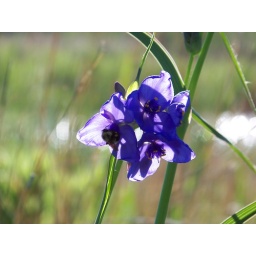
wild purple flower by lake, purple flower, wild purple flower, wild purple flower in field